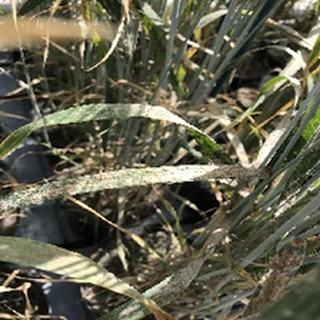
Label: wheat_mildew